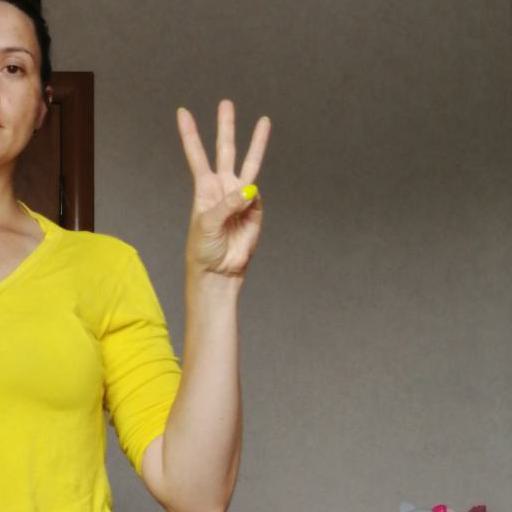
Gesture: three